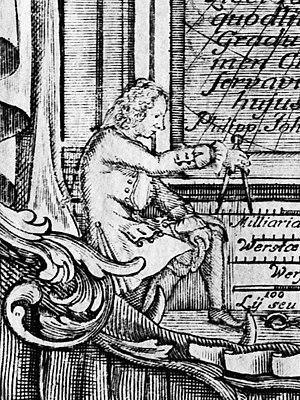
Philip Johan von Strahlenberg est un officier et un géographe suédois d'origine allemande, connu pour ses contributions à la connaissance géographique de la Russie.